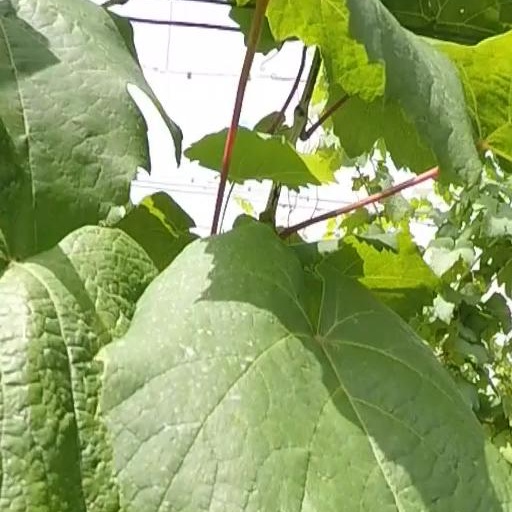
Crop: grape